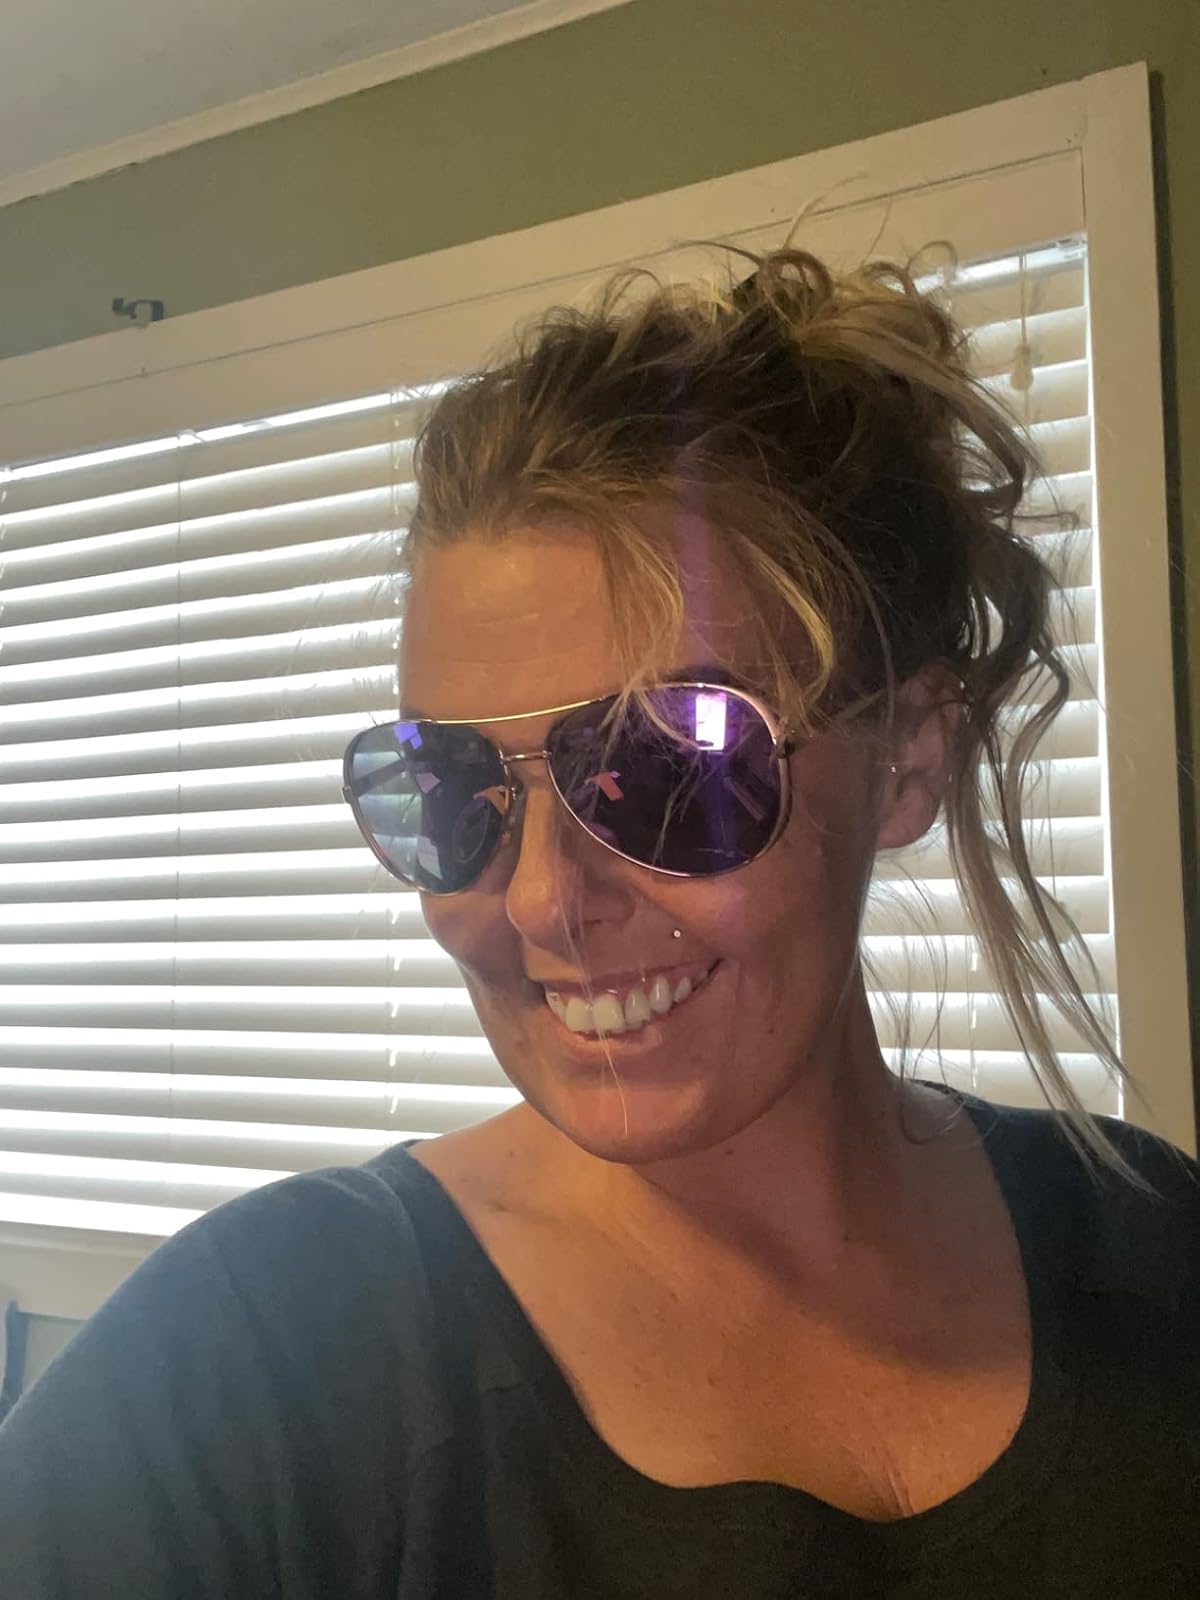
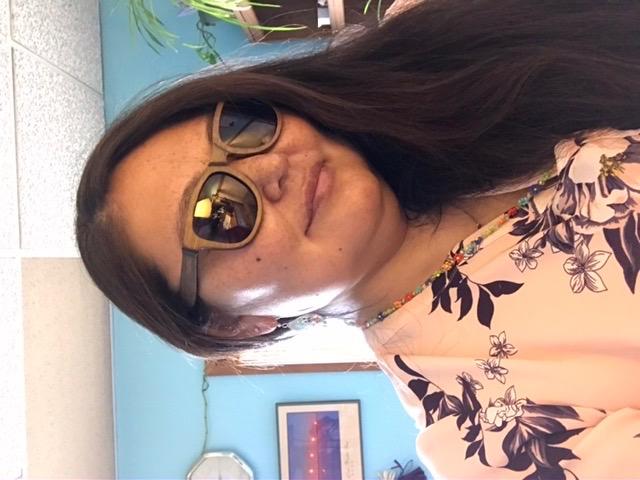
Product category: accessories_sunglasses
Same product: no